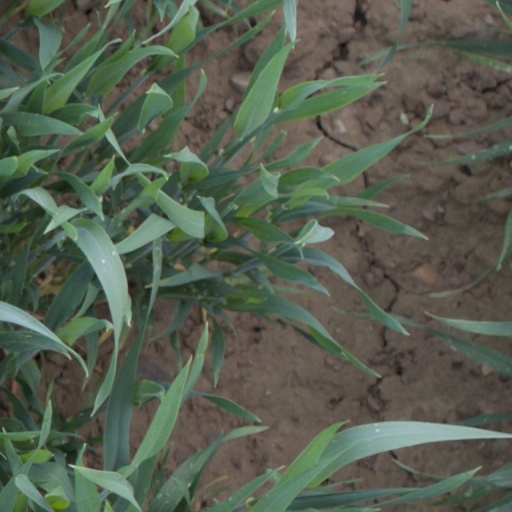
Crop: wheat